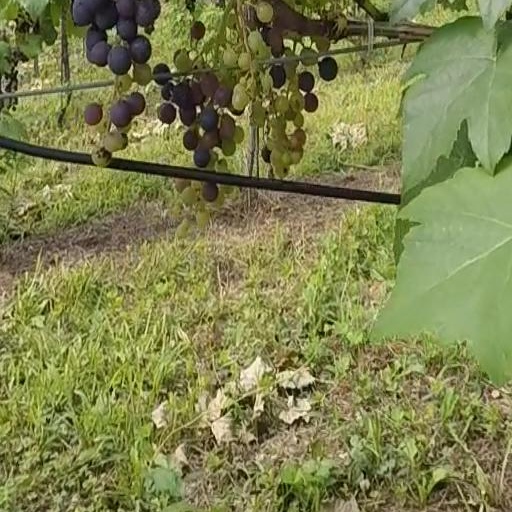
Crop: grape